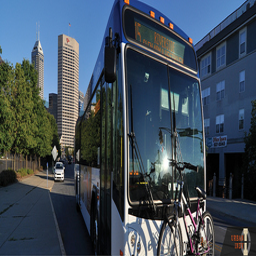
a white bus is parked by a curb
a bus in the street with a bike on the front of it
a city bus riding down the street with a bike in the front
A bus with a bicycle rack with a bike on it driving down a road.
A city bus has bicycles on the front.